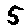
Label: 5